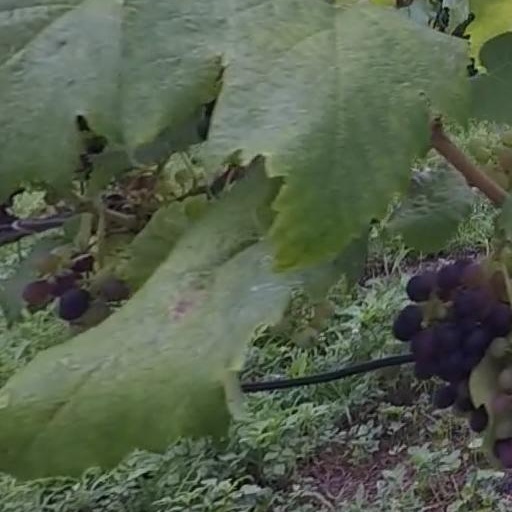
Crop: grape